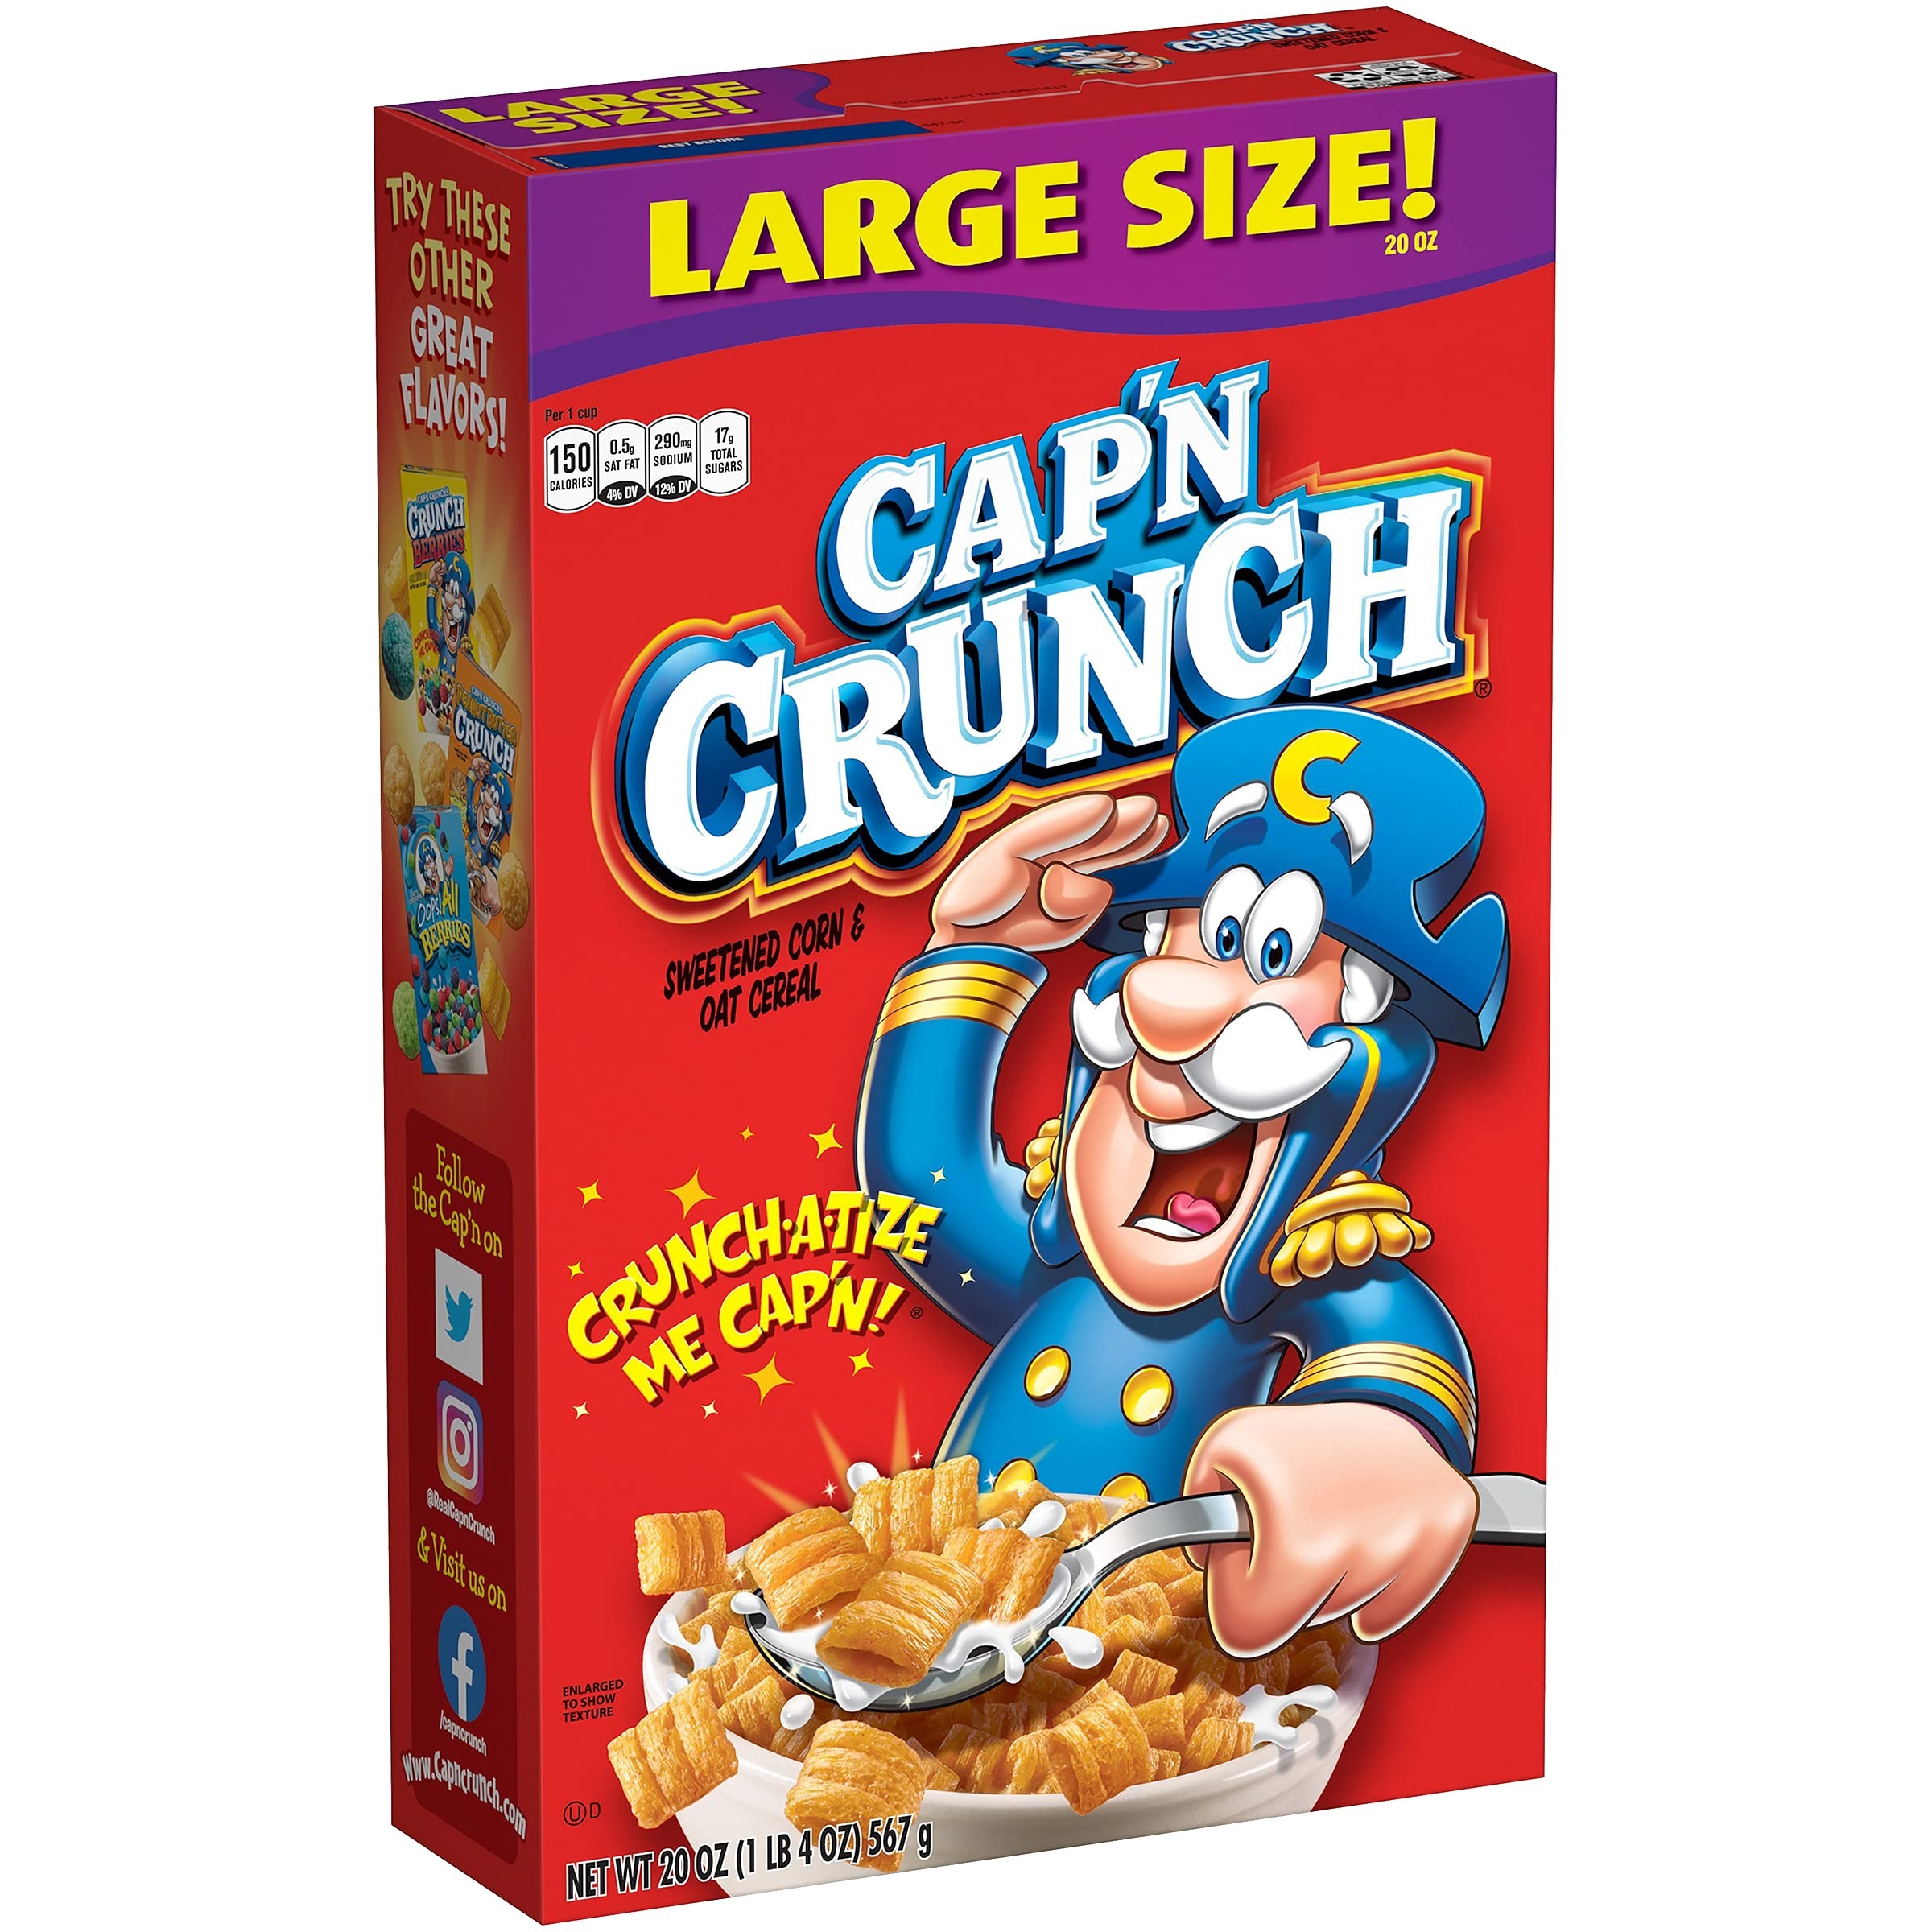
Item Name: Cap'n Crunch Breakfast Cereal, 20oz Box
Bullet Point 1: Large box for the whole family to share
Bullet Point 2: Delicious crunchy sweetened cereal made with corn and oats
Bullet Point 3: A source of 7 essential vitamins and mineral
Bullet Point 4: Convenient and easy to prepare
Bullet Point 5: Excellent source of 7 essential vitamins and minerals
Value: 20.0
Unit: Ounce

Price: 4.73